Médiathèques de Saint-Étienne

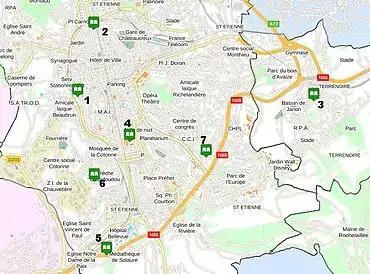

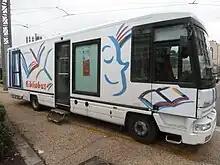
A bookmobile of Saint-Etienne

Bookmobiles were launched in 1968 in order to grant the population an easier access to culture. Two vehicles currently exist : one intended for the youth and the other one for adults, which has slightly changed over the years and is now targeting all audiences. These two bookmobiles tour the areas which are deprived of library buildings, with the youth bookmobile also visiting schools.